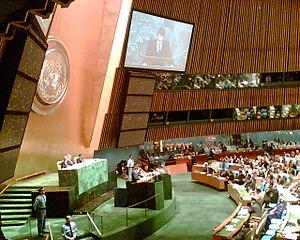
L'Alliance des civilisations des Nations unies est une organisation de l'ONU, dont le Haut représentant, nommé le 7 janvier 2019 par le secrétaire général de l'ONU Antonio Guterres, est Miguel Angel Moratinos, ancien ministre espagnol des affaires étrangères et Représentant spécial de l'Union européenne pour le Moyen-Orient. Précédé par Jorge Sampaio, ex-président du Portugal et Nassir Abdulaziz Al-Nasser, Miguel Angel Moratinos est le troisième Haut représentant de l'Alliance. Ce forum a été établi en 2005, à l'initiative des gouvernements espagnol et turc, respectivement dirigés par les Premiers ministres José Luis Rodríguez Zapatero et Recep Tayyip Erdoğan. Basée à New York, l'Alliance travaille aussi bien avec les États que la société civile et des organismes privés. L'Alliance est soutenue par plus de 130 organisations, étatiques et autres.